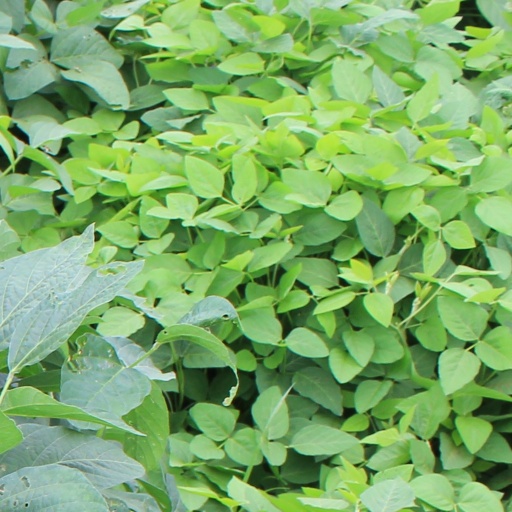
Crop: soybean